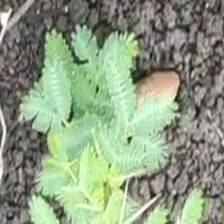
Weed species: Dwarf_cassia_(Chamaecrista pumila)